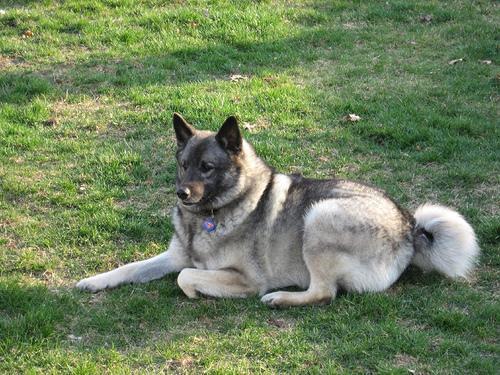
Norwegian_elkhound